Mexican peso

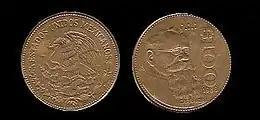
100 pesos of the old Mexican peso, 1988 (Series A).

Between 1960 and 1971, new coinage was introduced, consisting of brass 1 and 5 centavos, cupro-nickel 10, 25, and 50 centavos, 1, 5, and 10 pesos, and silver 25 pesos (only issued 1968 and 1972). In 1977, silver 100 pesos were issued for circulation. In 1980, smaller 5 peso coins were introduced alongside 20 pesos and (from 1982) 50-pesos in cupro-nickel. Between 1978 and 1982, the sizes of the coins for 20 centavos and above were reduced. Base metal 100, 200, 500, 1,000, and 5,000 peso coins were introduced between 1984 and 1988.